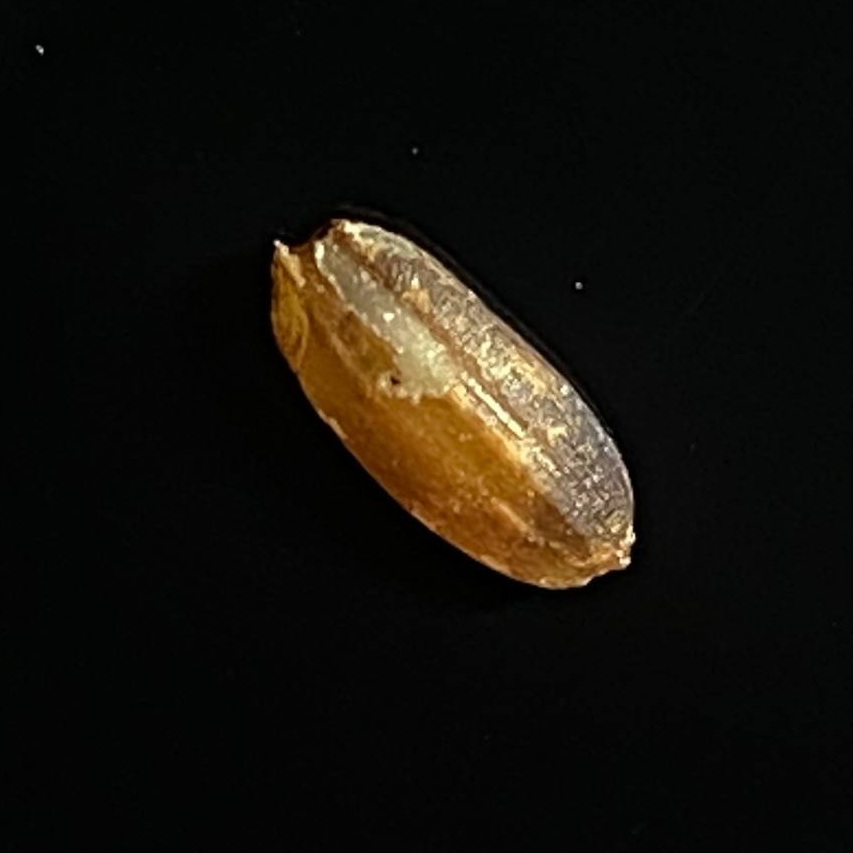
Rice variety: Lal_Biroi